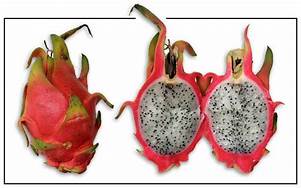
Label: Dragonfruit